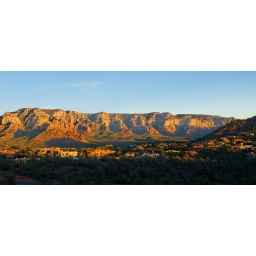
red rocks and trees at sunset in Sedona